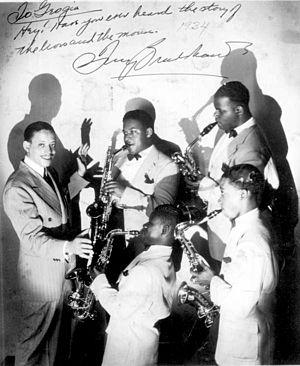
Myron Bradshaw est un chanteur et compositeur de jazz et de rhythm and blues américain originaire de Youngstown en Ohio. Il jouait aussi du piano et de la batterie.